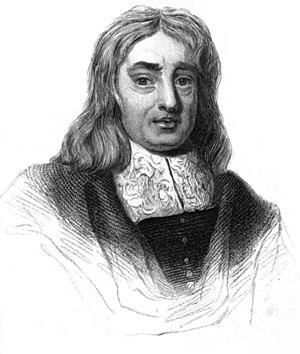
Thomas Sydenham, est un médecin anglais.
Le savant suisse Jacques Bernoulli développe le calcul intégral.
En Angleterre apparaît la protection légale des brevets d'invention.